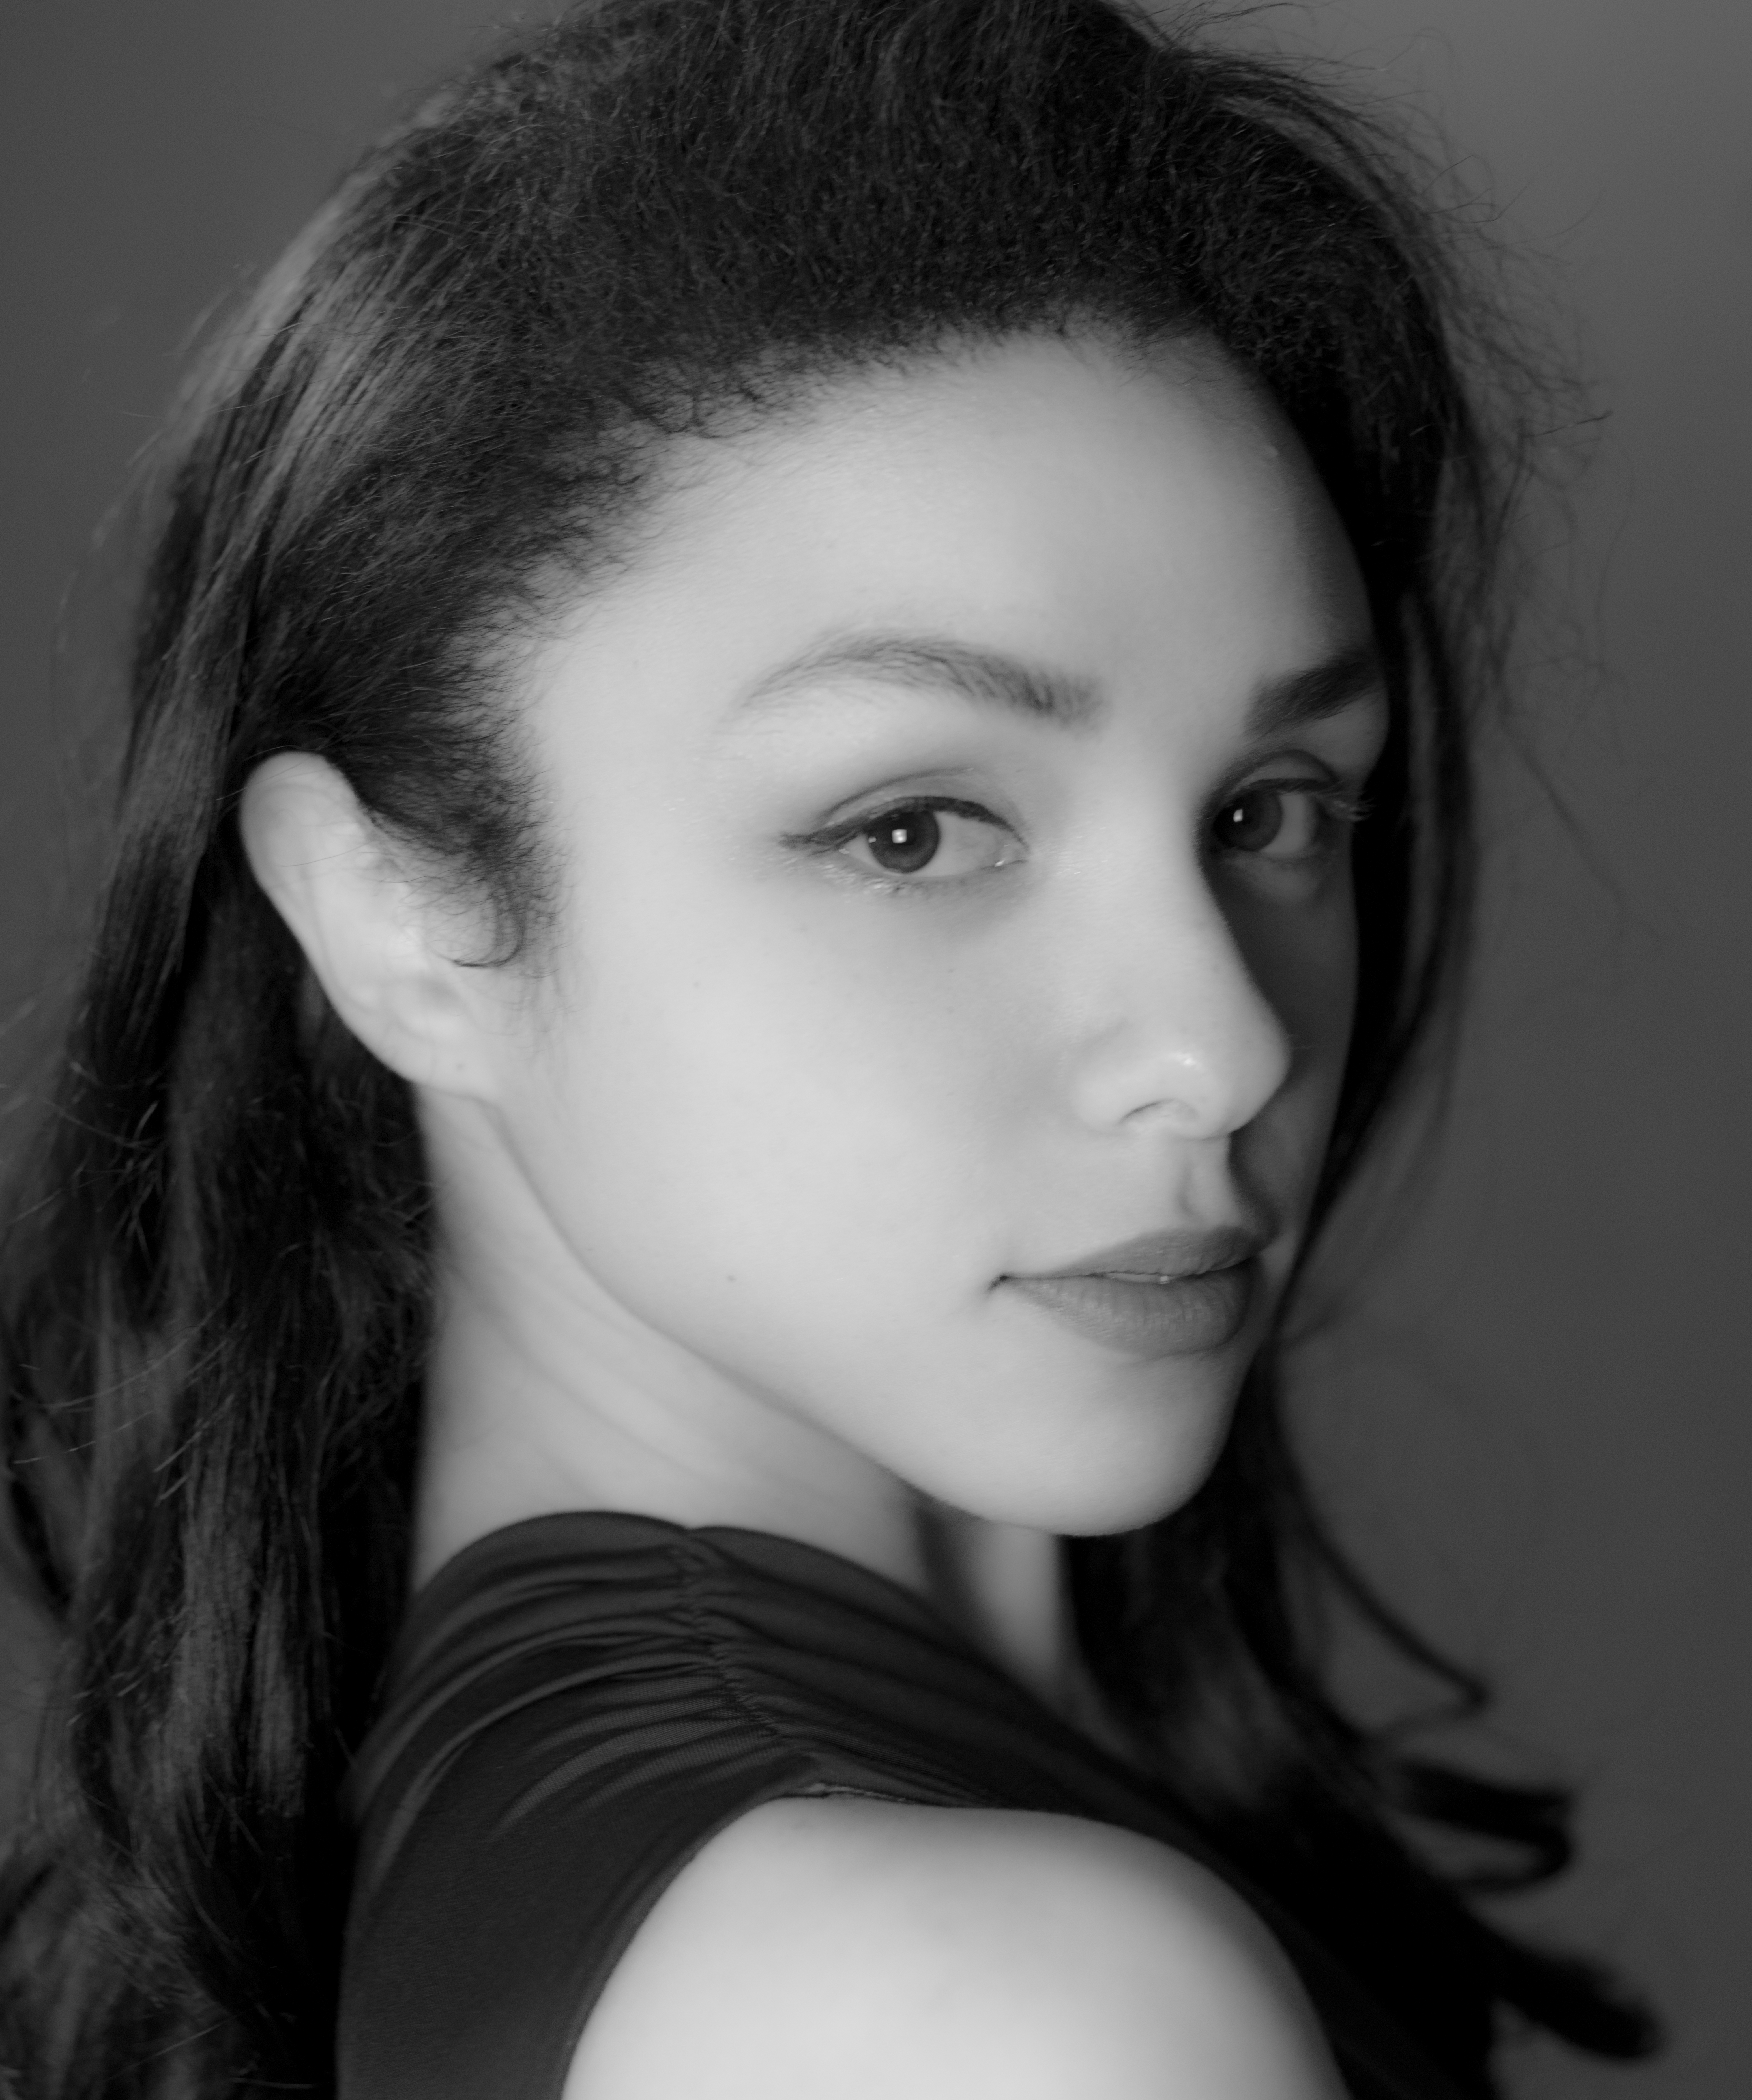
black and white, girl, hair, white, photography, portrait, model, black, monochrome, hairstyle, long hair, black hair, face, nose, eye, head, skin, beauty, organ, pentax645z, photo shoot, brown hair, monochrome photography, portrait photography, art model